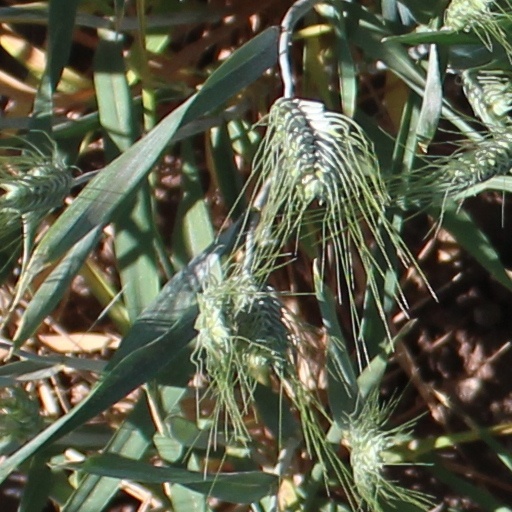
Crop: wheat